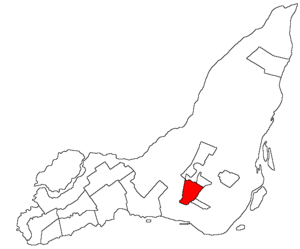
Carte de Côte-Saint-Luc sur l'Île de Montréal